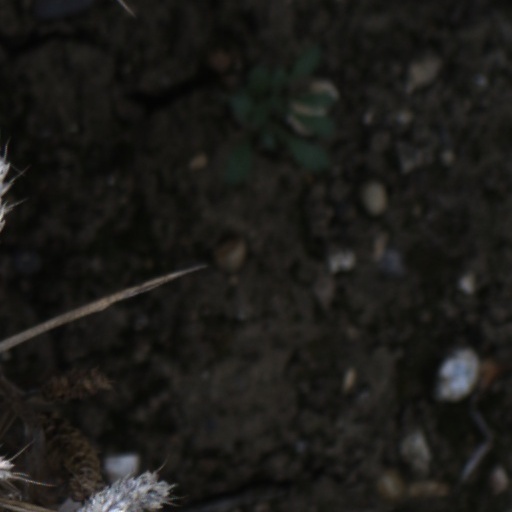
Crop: wheat